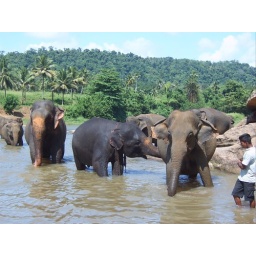
Heard of elephants in the river close to elephant orphanage at Pinnawala